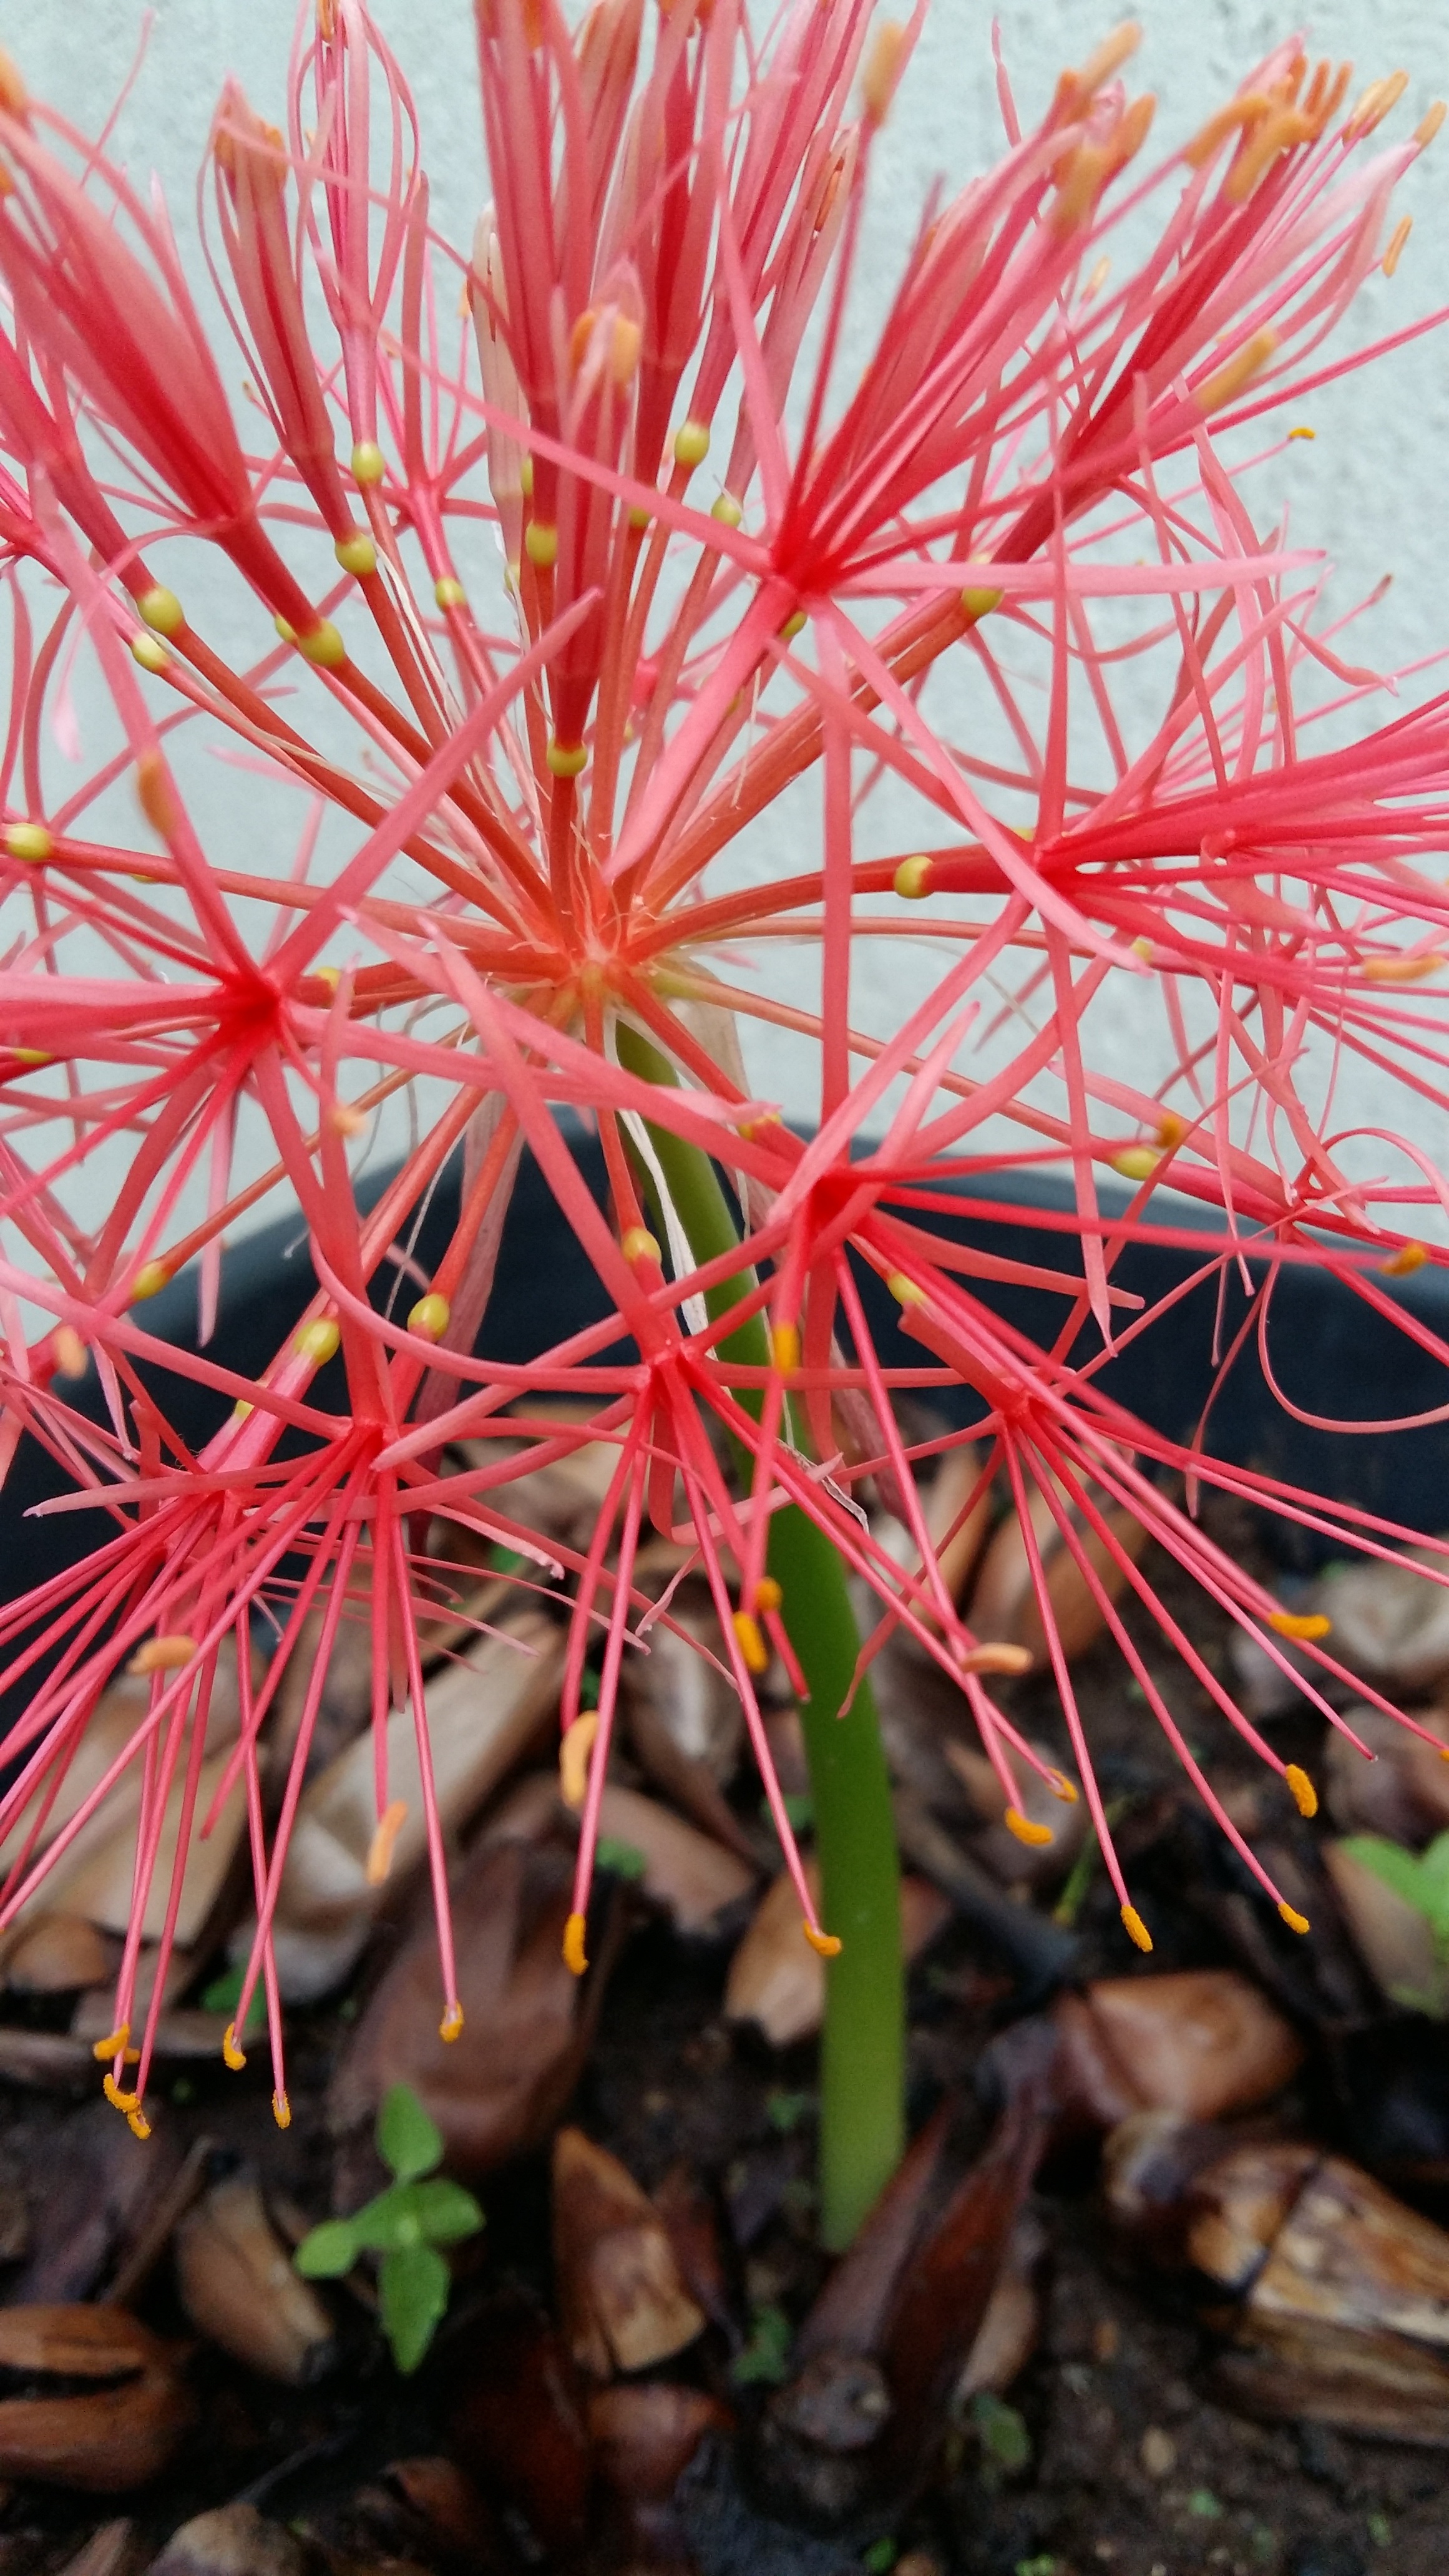
tree, cactus, plant, leaf, flower, autumn, botany, flora, flowering plant, land plant